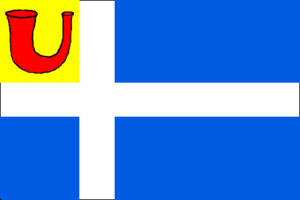
Heel, en limbourgeois Hael, est un village néerlandais situé dans la commune de Maasgouw, dans la province du Limbourg néerlandais. Le 1ᵉʳ janvier 2006, le village comptait 4 260 habitants.